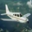
Label: airplane